Answer in natural language. Considering the relative positions, is modern brown dresser with six drawers to the left or right of Window? Choose between the following options: left or right
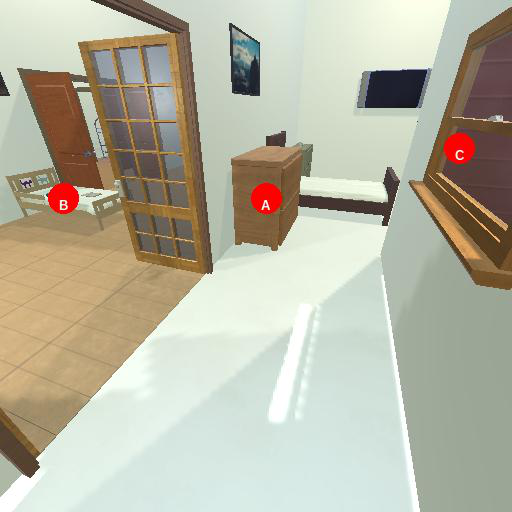
<answer>left</answer>